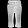
Label: Trouser